740th Missile Squadron

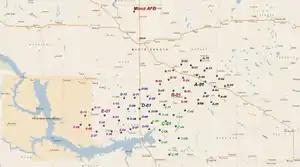
LGM-30 Minuteman Missile Alert and Launch Facilities

740th Missile Squadron Launch Facilities